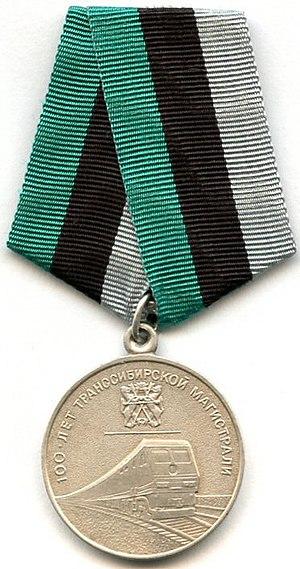
La fédération de Russie qui a succédé à l'Union des républiques socialistes soviétiques en 1991 a réorganisé le système des décorations en relevant des ordres disparus avec la révolution bolchévique de 1917, ce afin de créer un lien entre la nouvelle Russie et la Russie impériale, toujours représentée à l'étranger par de nombreux descendants d'exilés, en particulier des familles nobles et bourgeoises de la Russie blanche. Mais des décorations créées pendant la période soviétique ont été conservées, simplement ont-elles été redessinées pour satisfaire aux nouvelles exigences de la nouvelle Russie qui souhaitait effacer les symboles communistes de l'héraldique russe. En revanche de nouvelles décorations ont vu le jour bien qu'elles ressemblent à certaines décorations de l'ancienne Russie tsariste.